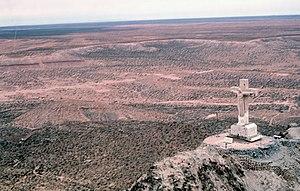
Sunland Park est une ville du comté de Doña Ana dans le Sud de l'État du Nouveau-Mexique aux États-Unis.